Tony Gwynn Jr.

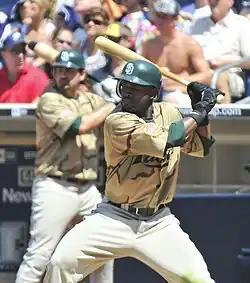
Gwynn with the San Diego Padres on July 19, .

On May 21, 2009, Gwynn was traded to the San Diego Padres for outfielder Jody Gerut. Gwynn was informed of the trade by a phone call from his father, who played his entire career with the Padres. In his first game with the Padres, the same day he was traded, Gwynn pinch-hit in the 9th inning. He drew a walk and then scored the winning run.